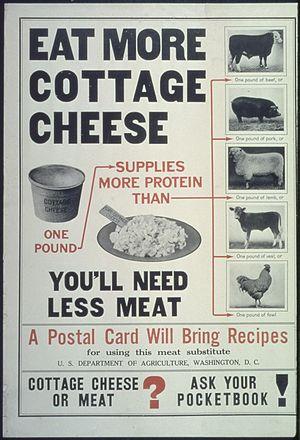
Le cottage cheese, fromage cottage ou tout simplement le cottage, est un fromage frais à base de lait entier, demi-écrémé ou écrémé, où le lait est caillé soit par un procédé thermique, soit par contact avec un liquide acide soit encore avec de la présure. Il peut être consommé salé ou sucré, avec de la crème. Sa texture granuleuse est caractéristique.